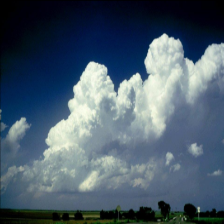
Cloud type: Cumulonimbus